Vince Carducci

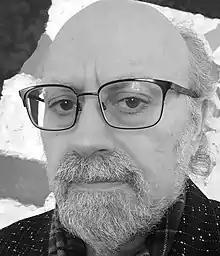

Vince Carducci is a cultural critic and dean emeritus at College for Creative Studies. His essays, feature articles and reviews on the arts, culture and other topics have appeared in numerous publications since the mid-1980s, including "Art and Australia", "Art in America", BrandChannel.com, the "Journal of Consumer Culture", "Logos, Public Seminar and Sculpture" magazine.